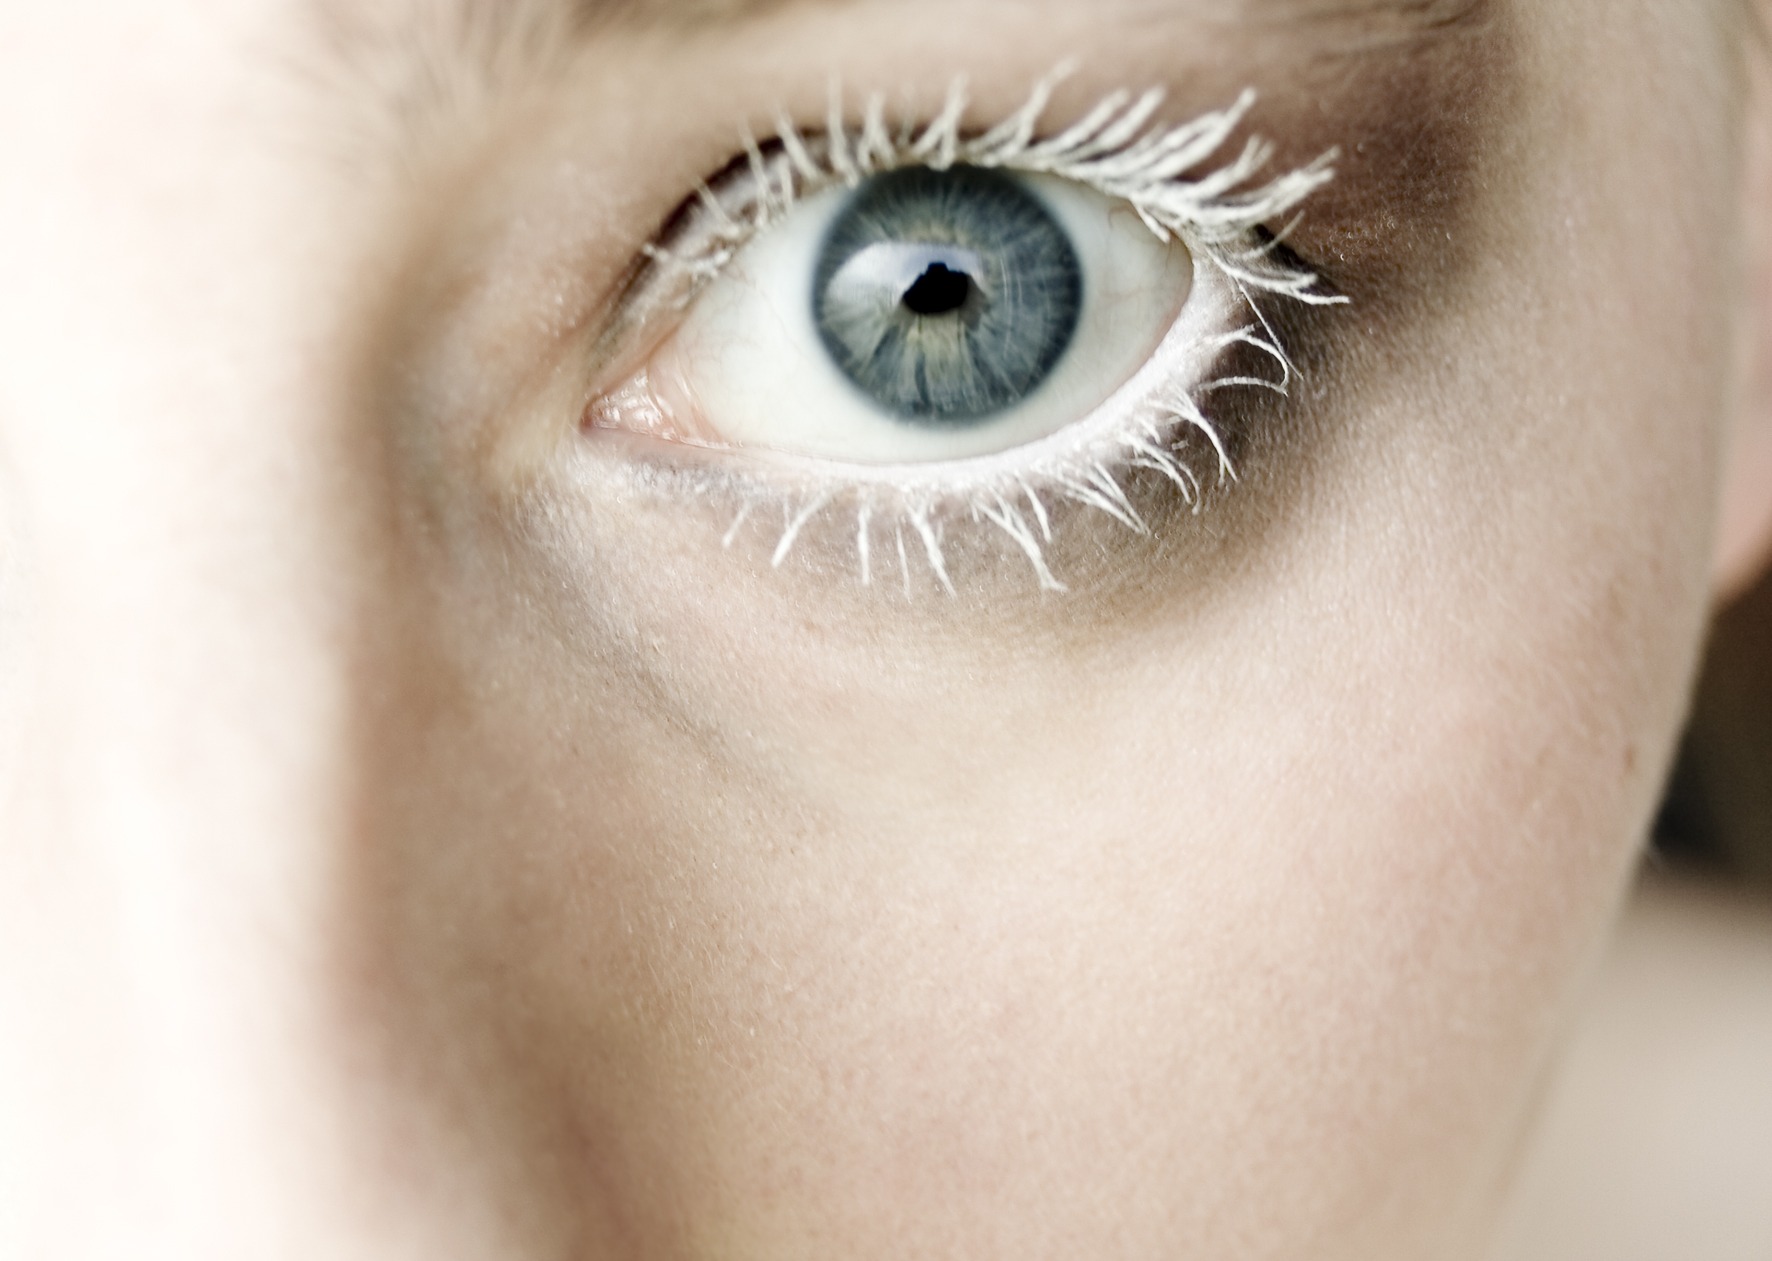
girl, woman, white, photography, view, female, macro, human, blue, lip, makeup, eyebrow, mouth, make up, eyelash, close up, human body, face, nose, eyes, eye, glasses, head, skin, beauty, organ, mascara, cosmetics, eyelashes, vision care, eyelash extensions, contact lens